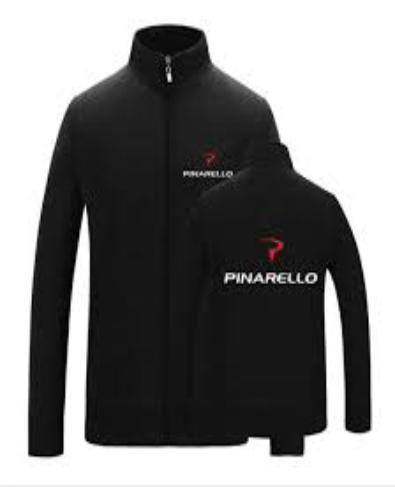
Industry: Transportation